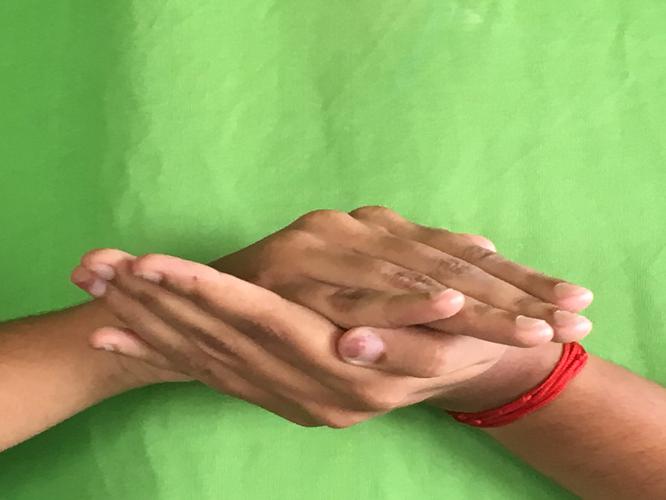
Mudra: Samputa
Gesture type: double_hand